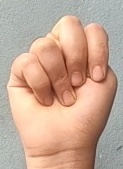
ASL sign: N